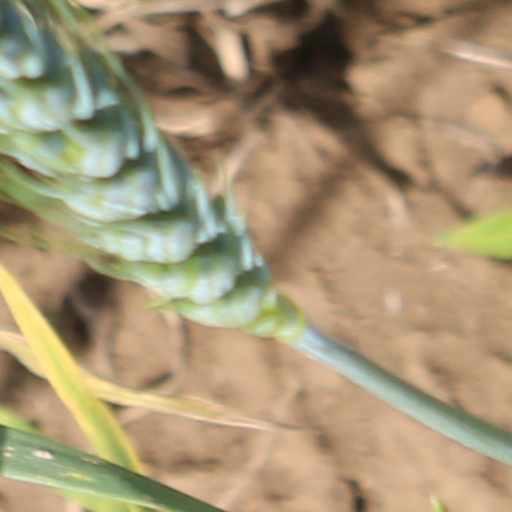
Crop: wheat